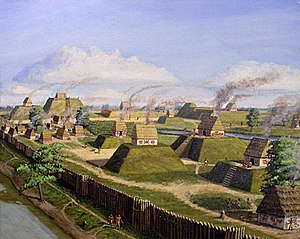
Oprindelige amerikanere i USA
Rekonstruktion af Kincaid Site fra den historiske mississippi-kultur, som den forventes at have set ud 1050 - 1400.
Oprindelige amerikanere eller indfødte amerikanere i USA er folk, som er en del af Amerikas oprindelige folk, og som lever indenfor USA's moderne grænser. Disse folk består bl.a. af indianere, inuitter og algonkiner, som lever i flere forskellige stammer, bånd og etniske grupper. Mange af disse gruppers overlevelse er intakt gennem delvist suveræne nationer. Der er 2,9 mio. personer, der definerer sig som helt tilhørende oprindelige amerikanere, mens 2,3 mio. definerer sig som delvist tilhørende oprindelige amerikanere. I alt er der 5,2 mio. oprindelige amerikanere, som tilhører forskellige oprindelige amerikanske folkeslag.